United Nations Security Council Resolution 1102

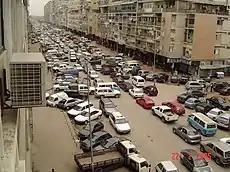
Angolan capital Luanda

United Nations Security Council resolution 1102, adopted unanimously on 31 March 1997, after reaffirming Resolution 696 (1991) and all subsequent resolutions on Angola, the Council extended the mandate of the United Nations Angola Verification Mission III (UNAVEM III) until 16 April 1997.